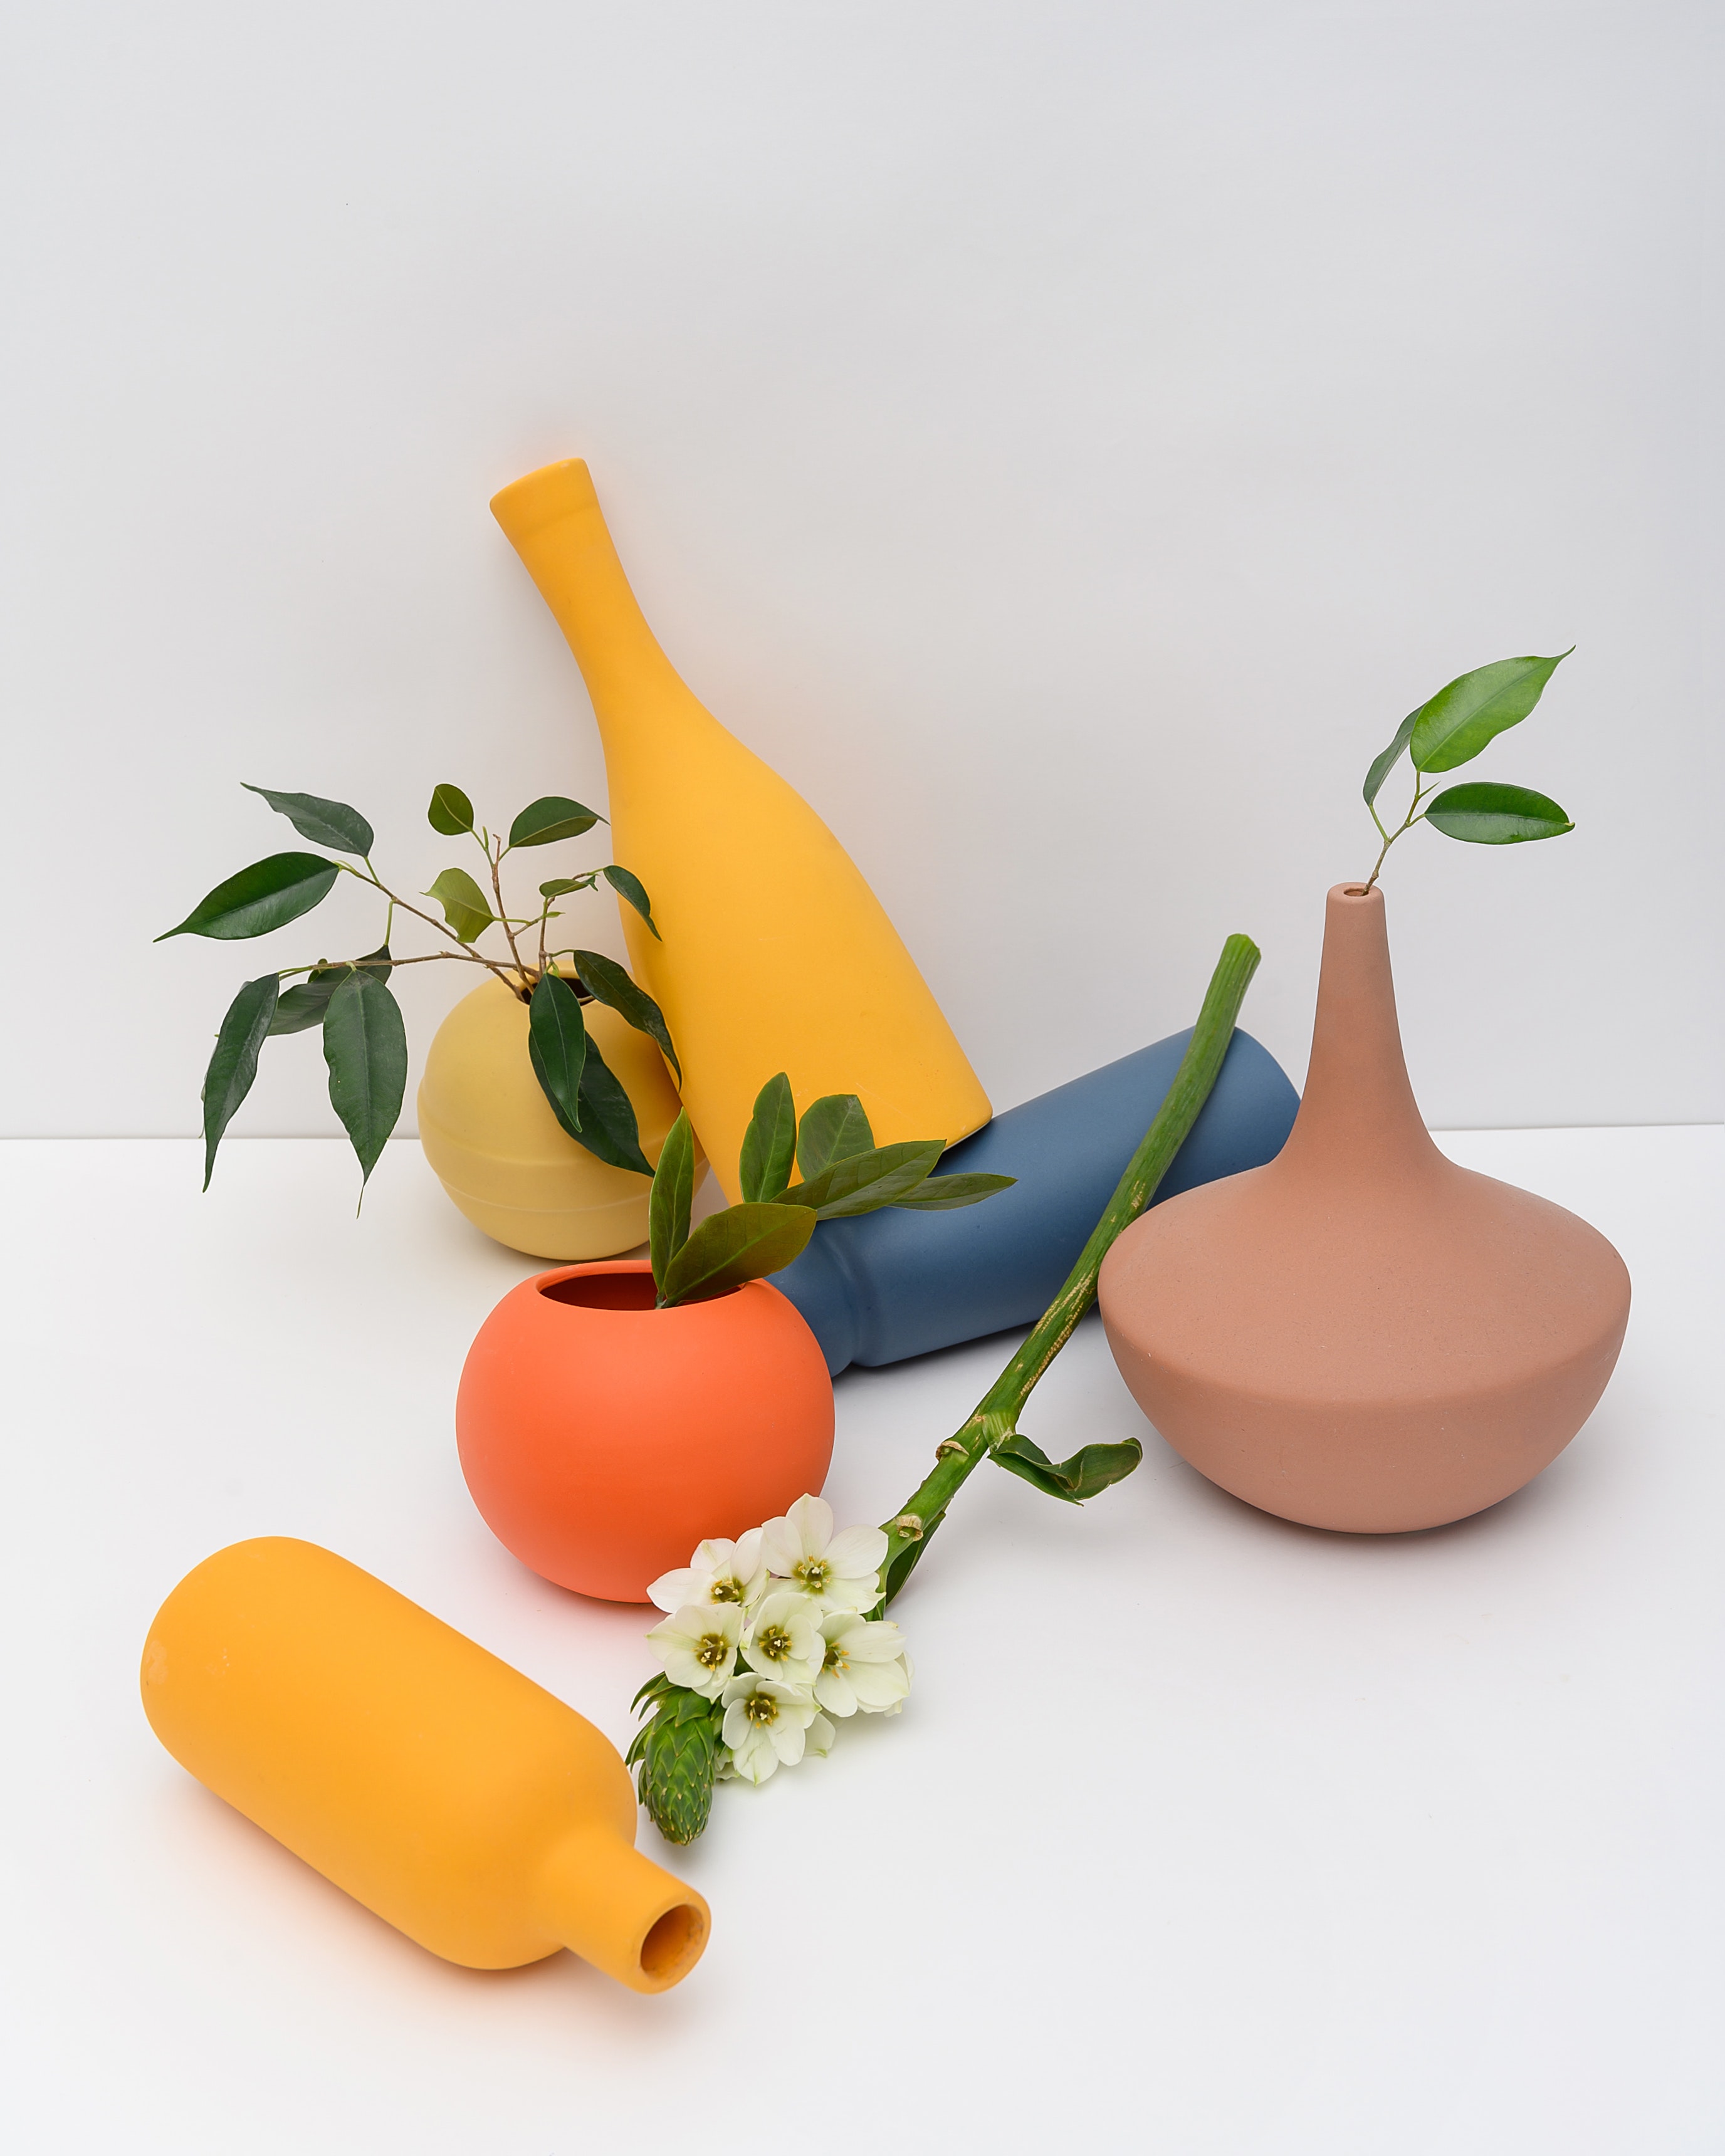
art, food, tableware, dishware, plant, ingredient, kitchen utensil, flowerpot, natural foods, plate, recipe, cuisine, cutlery, serveware, Food group, dish, produce, garnish, carrot, root vegetable, superfood, knife, vegetable, platter, fruit, still life photography, finger food, kitchen knife, bowl, wild carrot, flowering plant, comfort food, floral design, illustration, la carte food, baby carrot, still life, culinary art, tool, graphics, herb, local food, pottery, clip art, vegan nutrition, icing